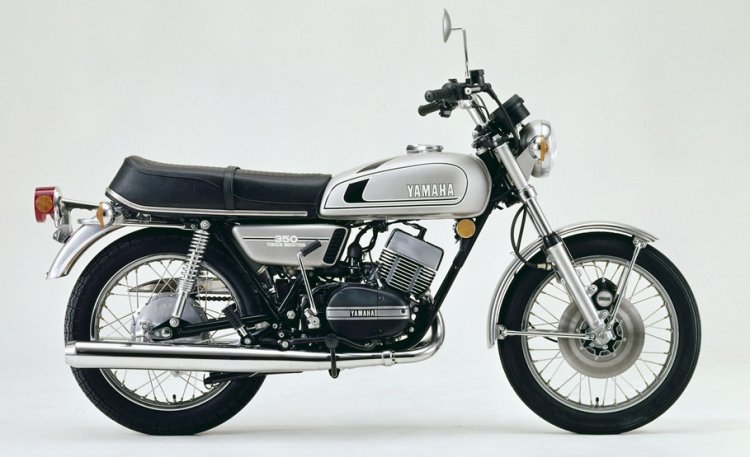
Vehicle type: Motorcycles